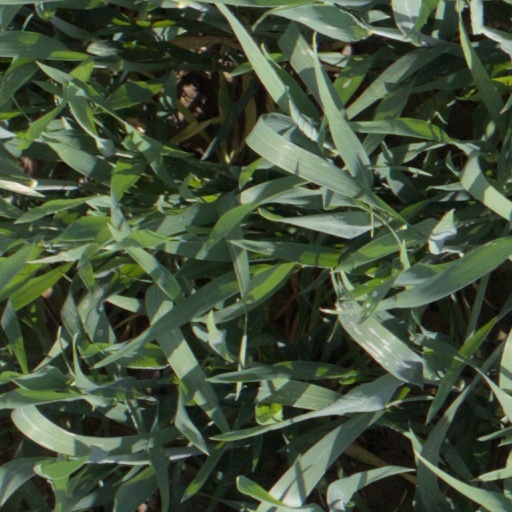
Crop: wheat